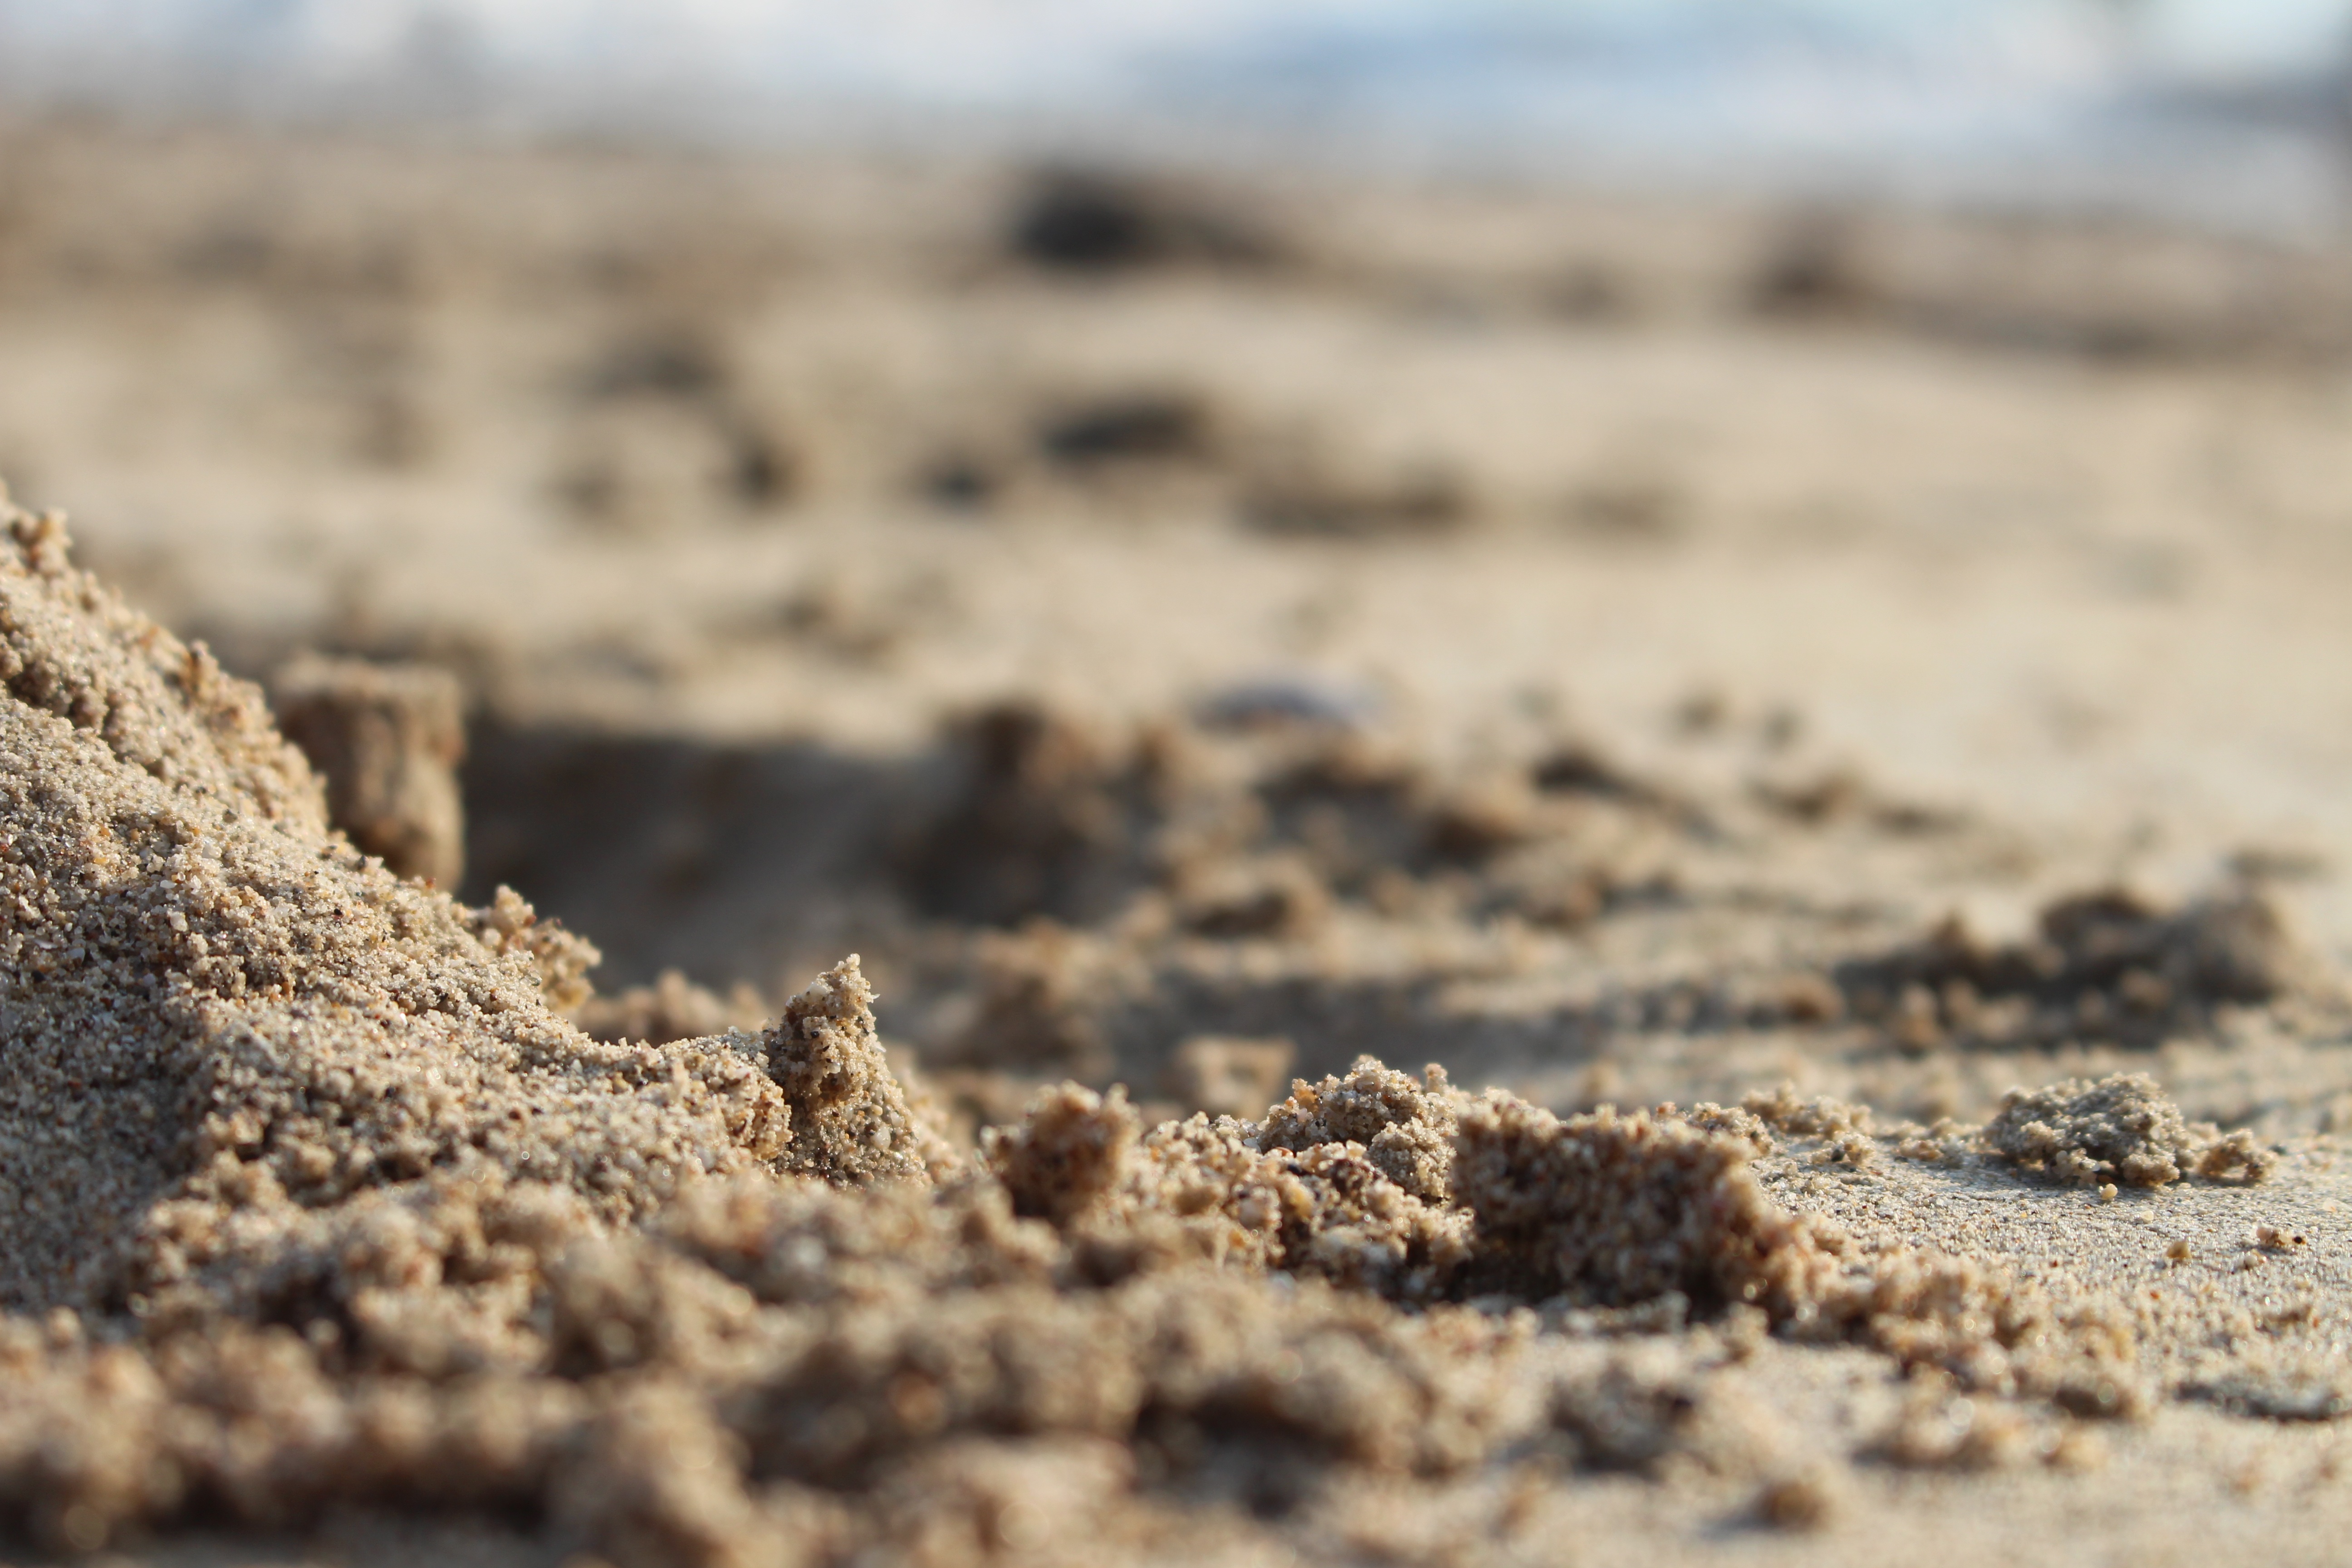
beach, sea, coast, nature, sand, rock, seaside, wildlife, peace, soil, reptile, tourism, fauna, material, thailand, close up, geology, area, in the sand, spectacular, natural environment, chonburi